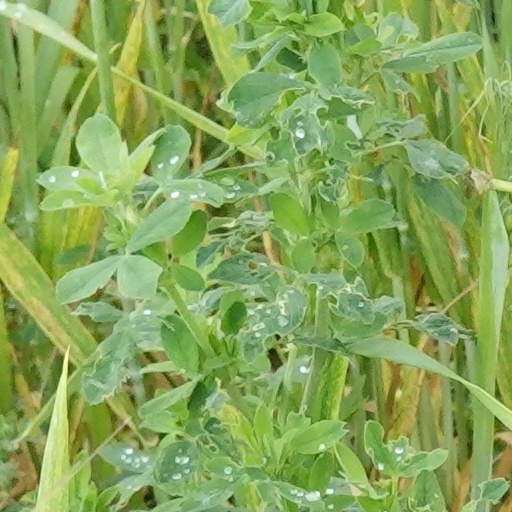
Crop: wheat